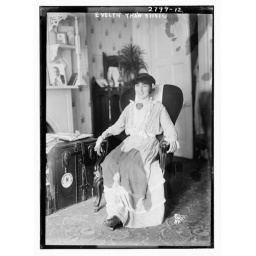
Evelyn Nesbit Thaw sitting in chair